Never Die Alone

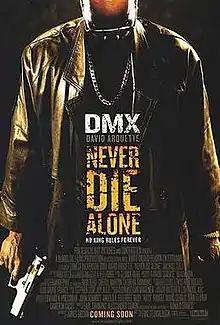
Theatrical release poster

Never Die Alone is a 2004 American crime thriller film directed by Ernest Dickerson and written by James Gibson, based on the 1974 novel of the same name by Donald Goines. The film stars DMX, David Arquette, and Michael Ealy.